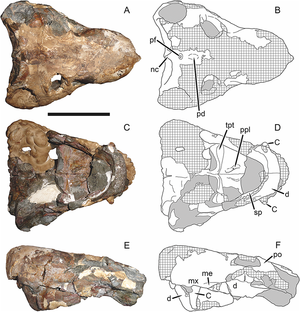
Clelandina est un genre éteint de grands thérapsides gorgonopsiens de la sous-famille des Rubidgeinae ayant vécu au Permien supérieur dans ce qui est aujourd'hui l'Afrique est dont une seule espèce est connue : Clelandina rubidgei, décrite par Robert Broom en 1948.